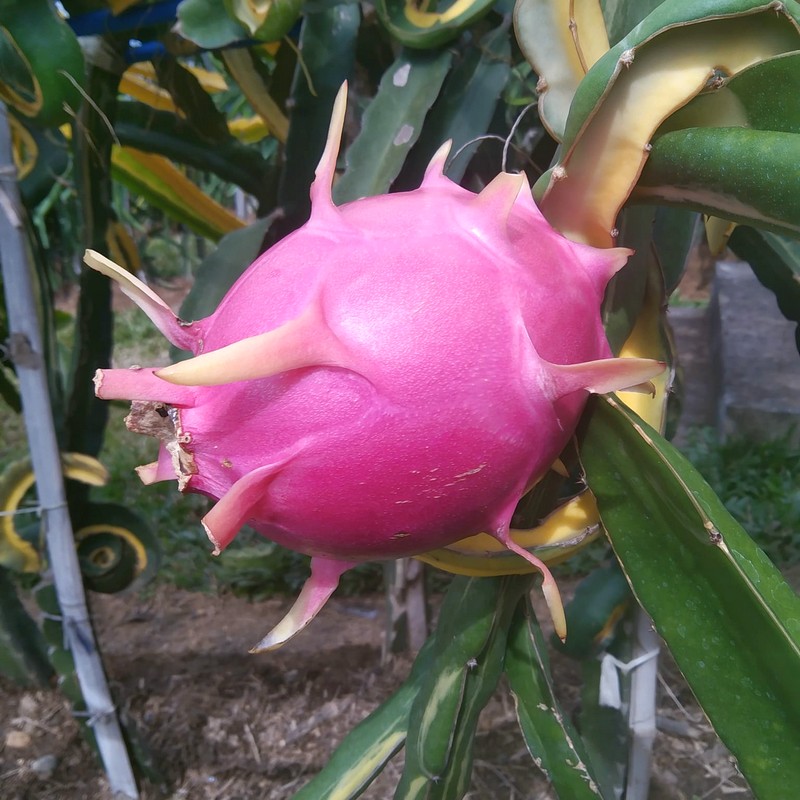
Label: Mature Dragon Fruit